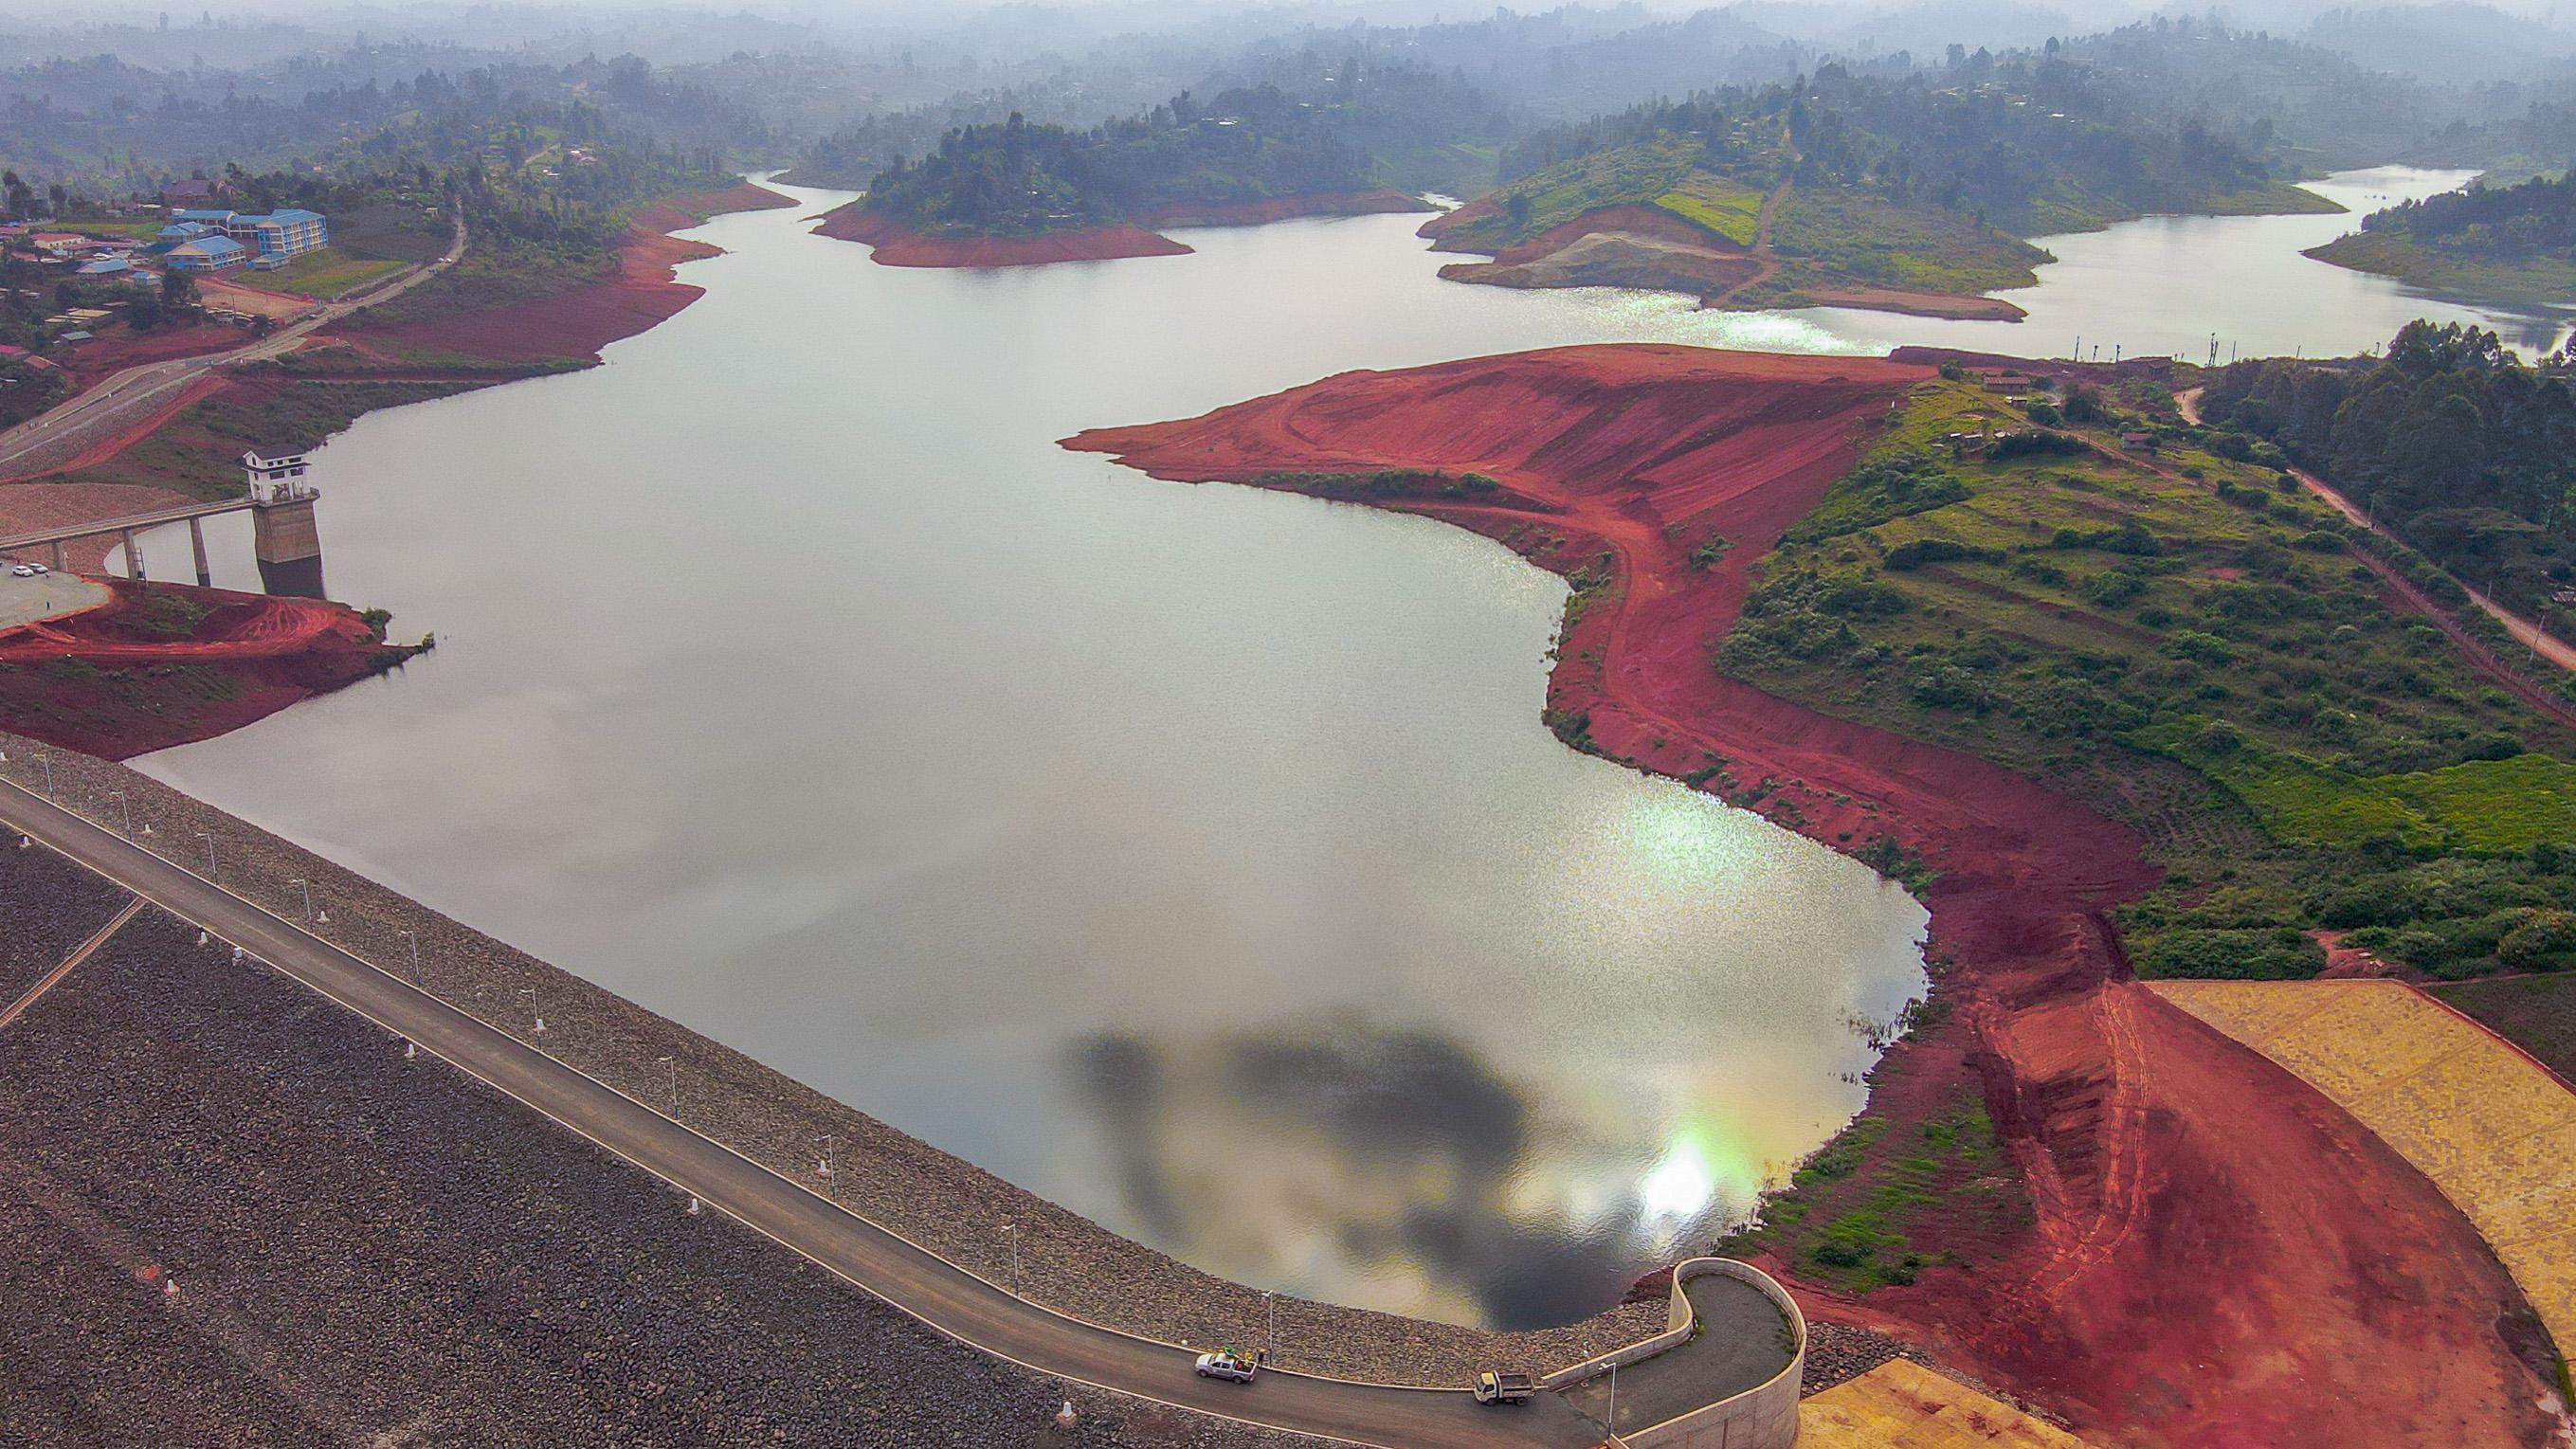
Mbegu za tikiti maji zikiwa zimehifadhiwa vizuri katika pakiti iliyotengenezwa kwa kutumia plastiki ili zisiweze kuharibika, kukiwa na maandishi yanayoonesha jina la tunda hilo pamoja na picha ya tikiti maji.